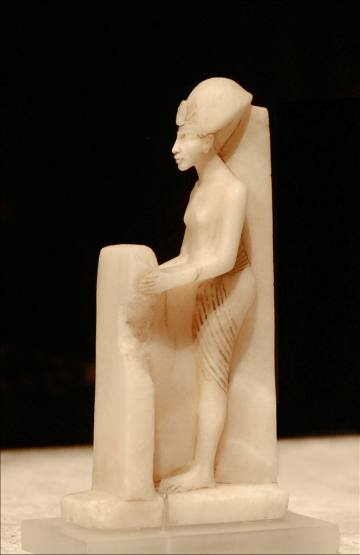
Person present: Yes